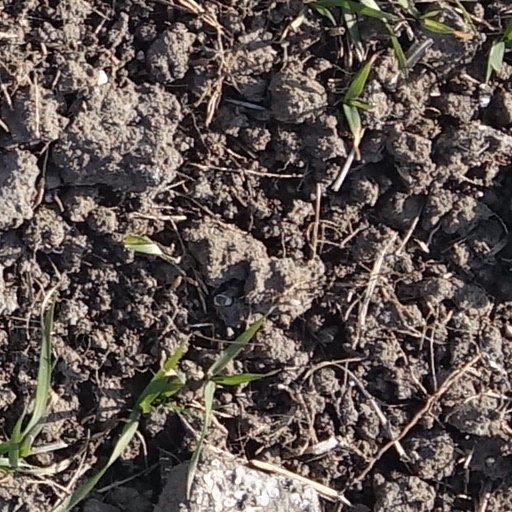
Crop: wheat